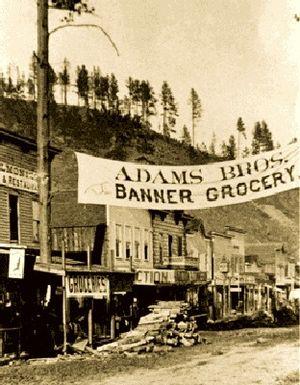
Le Bella Union Saloon est le premier théâtre à Deadwood.